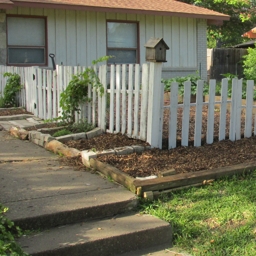
this part of fence with gate needs to be cut shorter for approval from city .